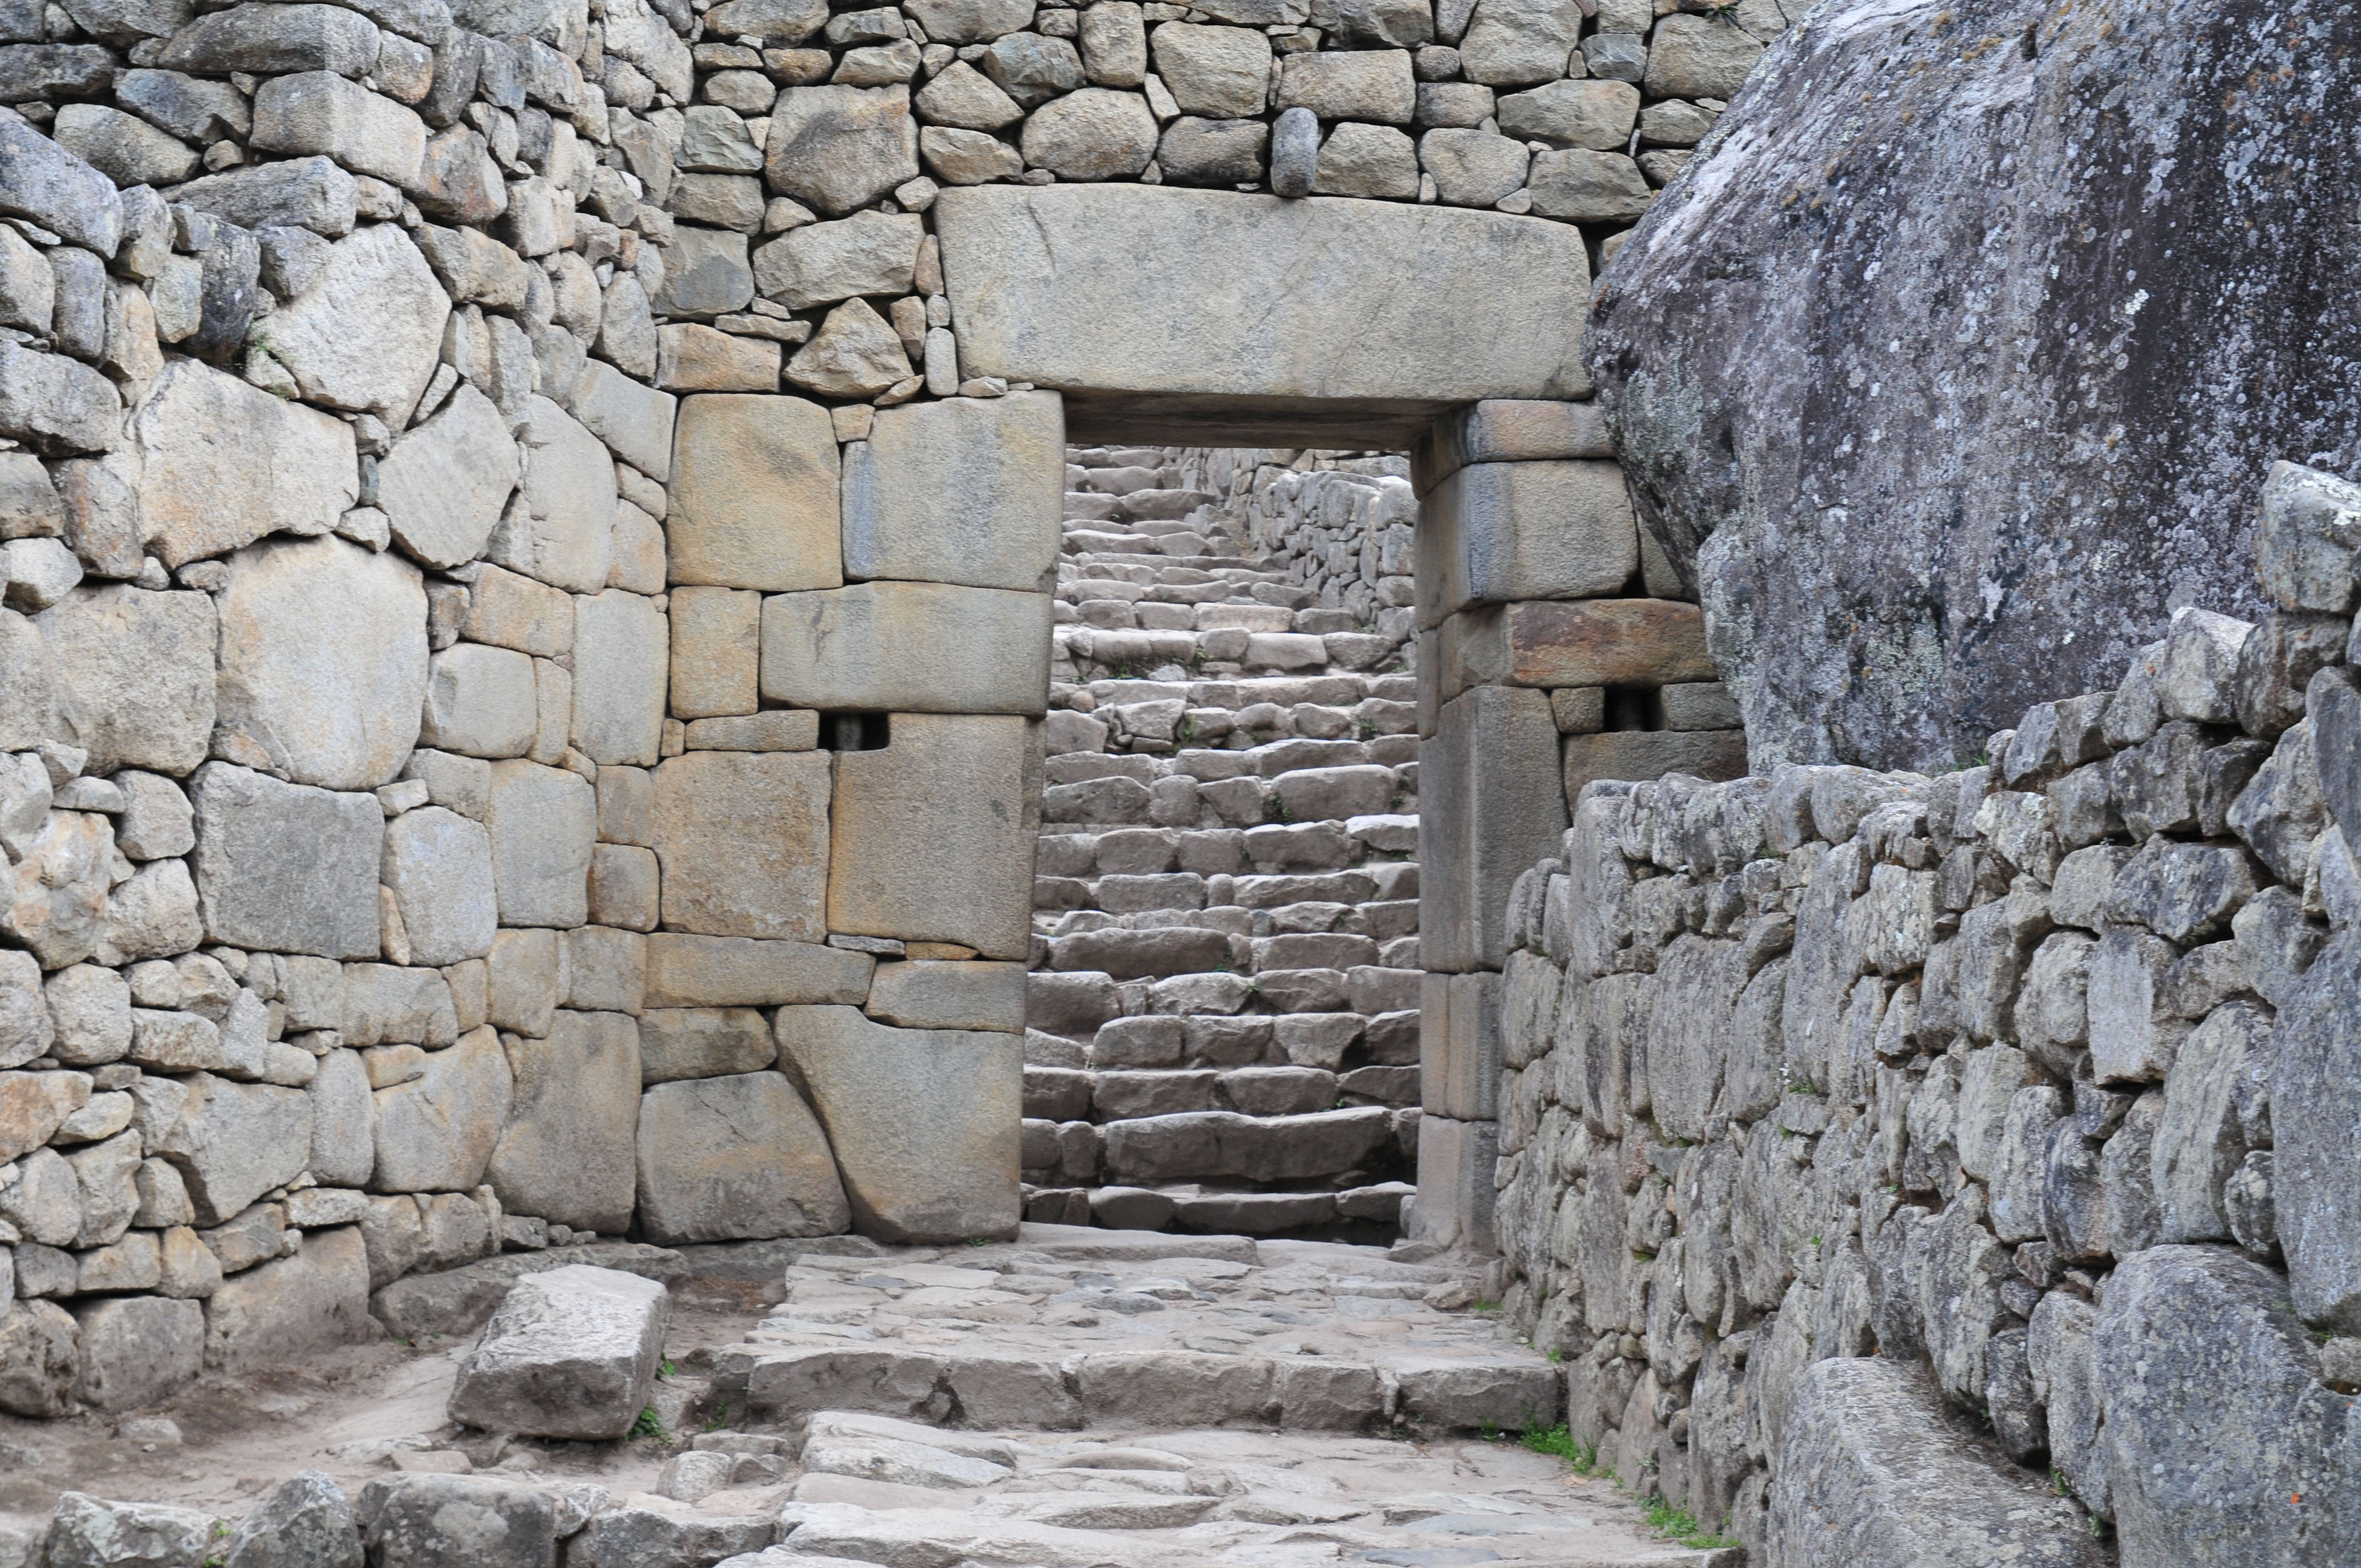
rock, building, wall, monument, nikon, stone wall, peru, temple, ruins, history, d300, archaeological site, ancient history